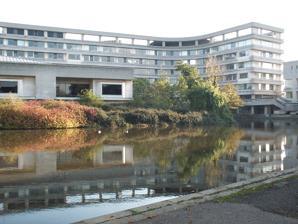
Building: Borough Hall, Bedford
Country: United Kingdom
Year built: 1969
County building in Bedford, Bedfordshire, England Borough Hall, Bedford Borough Hall Borough Hall Location within Bedfordshire General information Architectural style Brutalist style Address Bedford , Bedfordshire Country United Kingdom Coordinates 52°07′57″N 0°28′12″W / 52.1325°N 0.4701°W / 52.1325; -0.4701 Completed 1969 Design and construction Architect(s) Douglas Chalk Borough Hall , formerly County Hall , is a municipal building in Cauldwell Street, Bedford , Bedfordshire , England. It is the headquarters of Bedford Borough Council . History For much of the 20th century the Shire Hall in Bedford was the local facility for dispensing justice and the meeting place of Bedfordshire County Council . After deciding the old shire hall was inadequate for their needs, county leaders chose to procure a new county headquarters: the site selected on the south bank of the River Great Ouse had previously been used as a recreation ground. Construction of the new building, which was undertaken by Arthur Sanders Limited of Rushden , started in 1965. The new building was designed by the Deputy County Architect, Douglas Chalk, in the brutalist style and the design work was overseen by County Architect, John Barker. The design involved a reinforced concrete -framed structure with an asymmetrical main frontage facing Cauldwell Street which curved round on the left side down to the river; there was a canopied main entrance on the ground floor and there were exposed concrete beams above and below a continuous band of glazing on each of the six floors. Construction challenges with the reinforced concrete meant that the building was not completed until November 1969. It was officially opened as "County Hall" by the Duchess of Kent on 12 October 1970. Internally, the principal rooms were the council chamber and the committee rooms. Queen Elizabeth II , accompanied by the Duke of Edinburgh , visited County Hall, before departing to open new facilities at Bedford Modern School , on 11 May 1976. After Bedfordshire County Council was abolished in April 2009, the building became known as "Borough Hall" and formed the headquarters of Bedford Borough Council . References